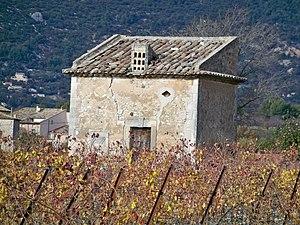
pigeonnier à Villars, Vaucluse, France
Villars est une commune française située dans le département de Vaucluse, en région Provence-Alpes-Côte d'Azur.